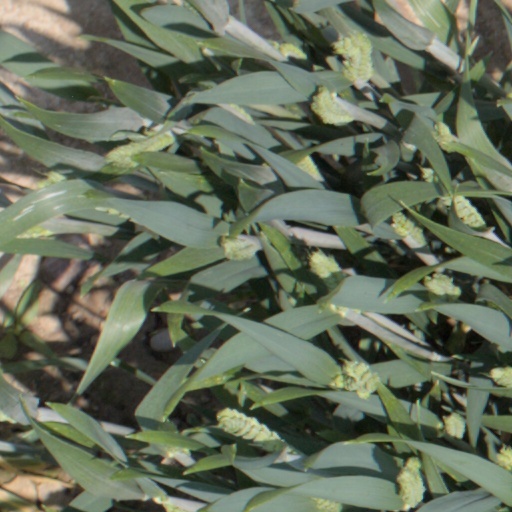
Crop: wheat